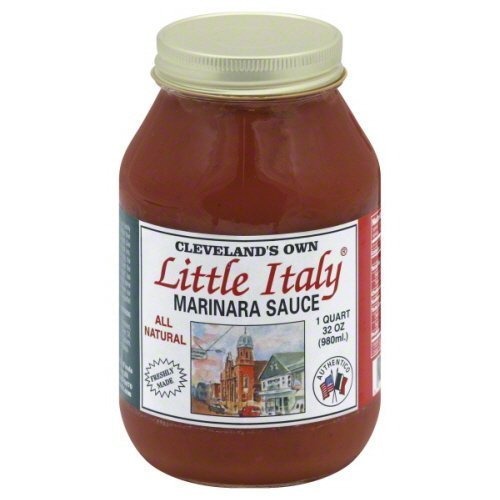
Item Name: Little Italy Sauce Marinara, 32 Oz. Pack Of 6 by Little Italy
Value: 6.0
Unit: Count

Price: 17.94